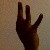
The image shows a hand gesture representing the number 9 in Indian Sign Language.